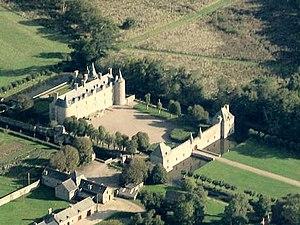
Photographie aérienne du château de Bienassis prise le 23 octobre 2005
Le château de Bienassis est situé sur le territoire de la commune d’Erquy dans les Côtes-d'Armor, en Bretagne.
Cet article recense une partie des monuments historiques des Côtes-d'Armor, en France.